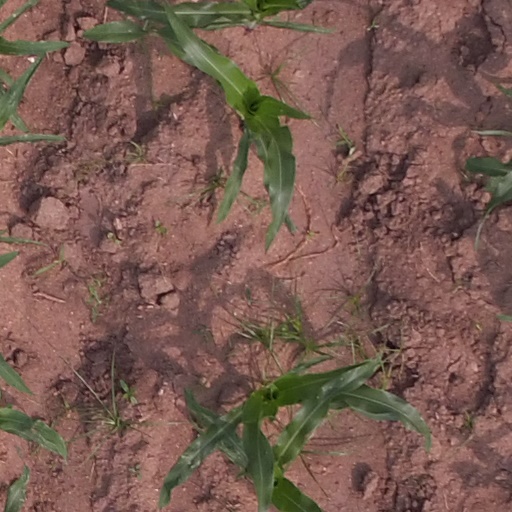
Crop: maize; corn